Alstom Prima

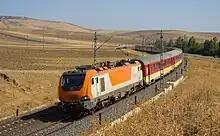
ONCFM E 1400 locomotive, a variant of the second-generation Prima model

On 20 May 2008, Alstom announced the details of a second generation of Prima locomotives, named "Prima II". The prototype was unveiled on 3 June 2009 at Alstom's Belfort plant. The locomotives are designed to be modular and reconfigurable to suit customers requirements throughout their lifetimes. Electric versions can work with up to four different overhead line voltages; 1.5 Kv and 3 kV DC, as well as 15 KV and 25 kV AC; it possesses power ratings of up to , and operating speeds of .